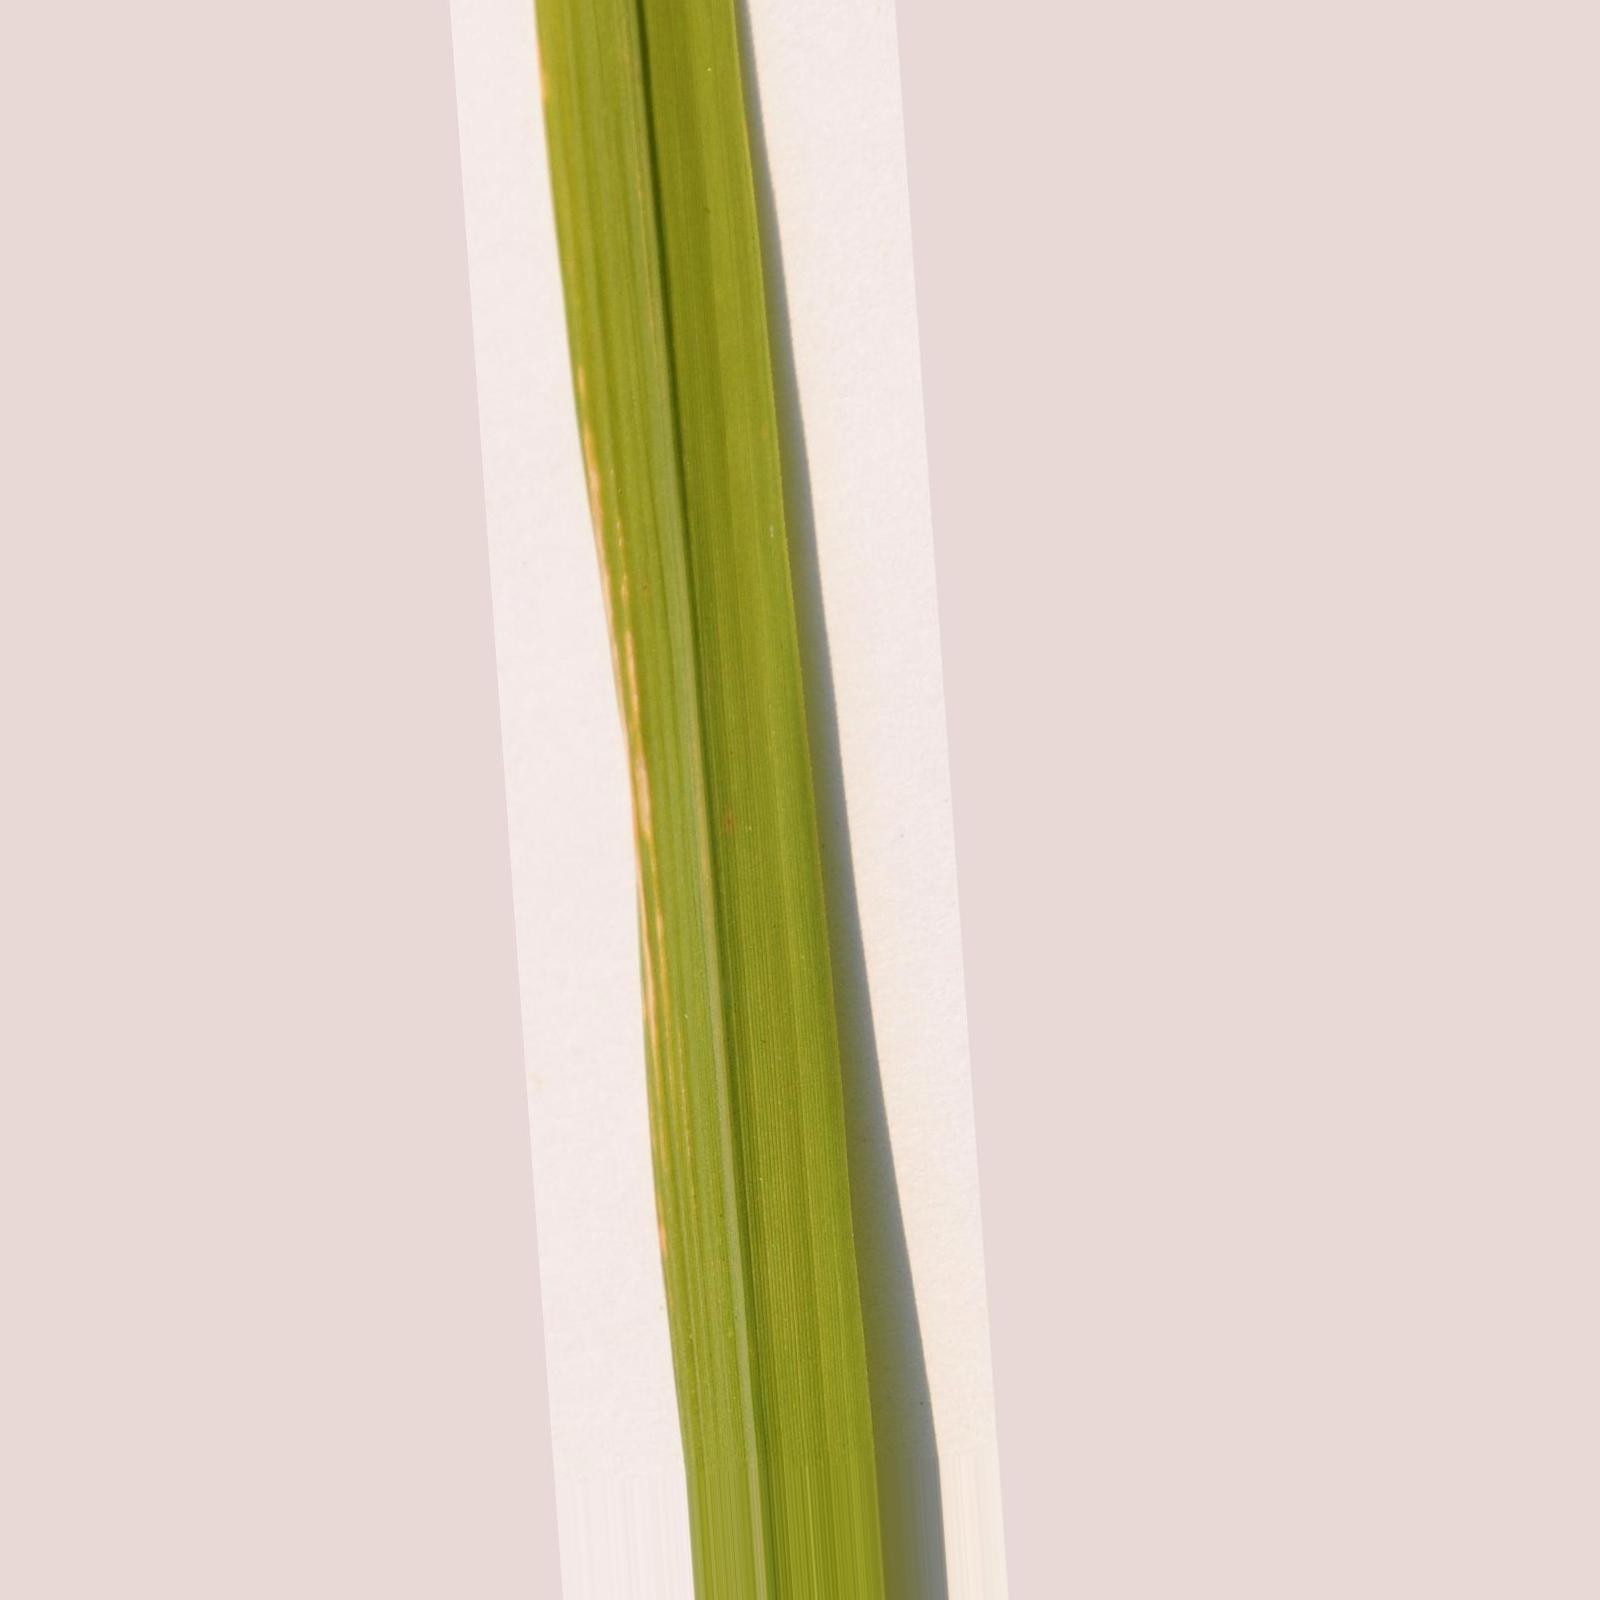
Nhãn: Bệnh Bạc lá (Bacterial leaf blight)